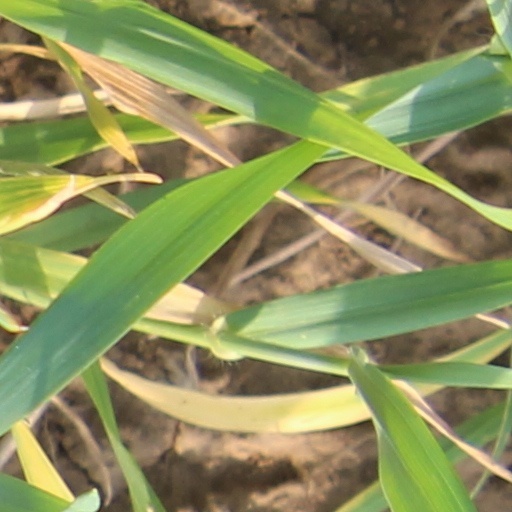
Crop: wheat